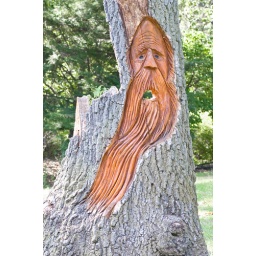
A rather neat carving of a face with a long beard in a tree stump in one of the open areas of the park.